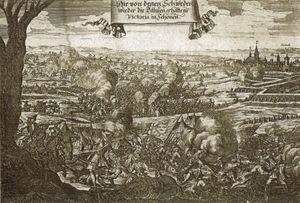
1710 est une année commune commençant un mercredi.
La bataille d'Helsingborg se déroule le 10 mars 1710 au nord-ouest d'Helsingborg, dans le cadre de la grande guerre du Nord et oppose une armée suédoise, commandée par Magnus Stenbock, à une armée danoise, commandée par Jørgen Rantzau. Cette bataille est la dernière tentative faite par les Danois de reconquérir la province du Skåneland, perdue en 1658 à la signature du traité de Roskilde, et se termine par une écrasante victoire suédoise, plus de la moitié des effectifs danois étant morts, blessés ou capturés.